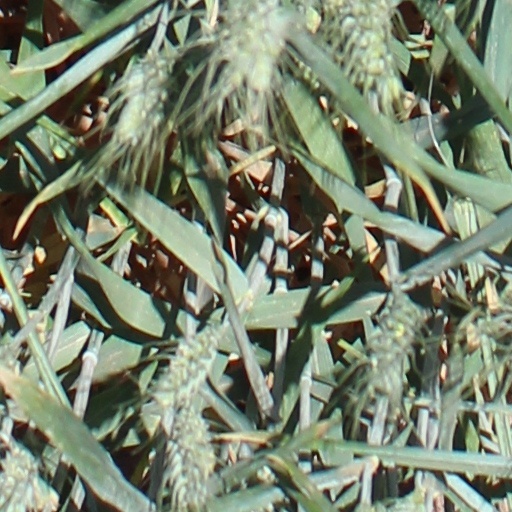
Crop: wheat